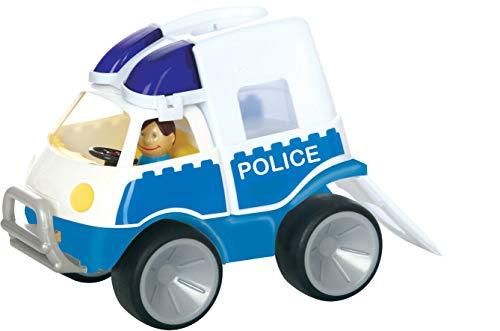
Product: Gowi Toys Austria Police Van with Police Play Figures
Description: Includes 2 play figures.
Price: $11.16
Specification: ProductDimensions:8x6.2x10inches|ItemWeight:2pounds|ShippingWeight:2.16pounds(Viewshippingratesandpolicies)|DomesticShipping:ItemcanbeshippedwithinU.S.|InternationalShipping:ThisitemcanbeshippedtoselectcountriesoutsideoftheU.S.LearnMore|ShippingAdvisory:Thisitemmustbeshippedseparatelyfromotheritemsinyourorder.Additionalshippingchargeswillnotapply.|ASIN:B005G17PWO|Itemmodelnumber:560-32|Manufacturerrecommendedage:18months-4years